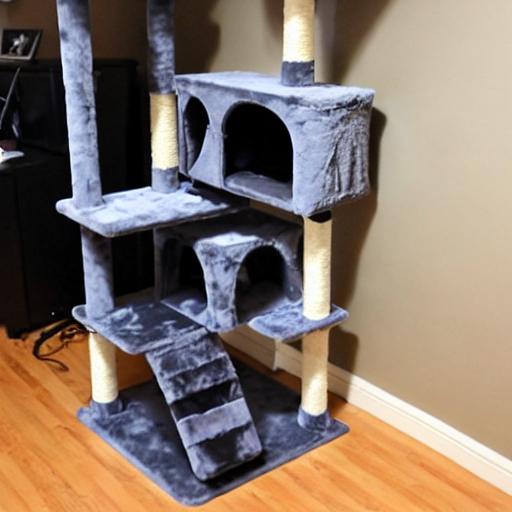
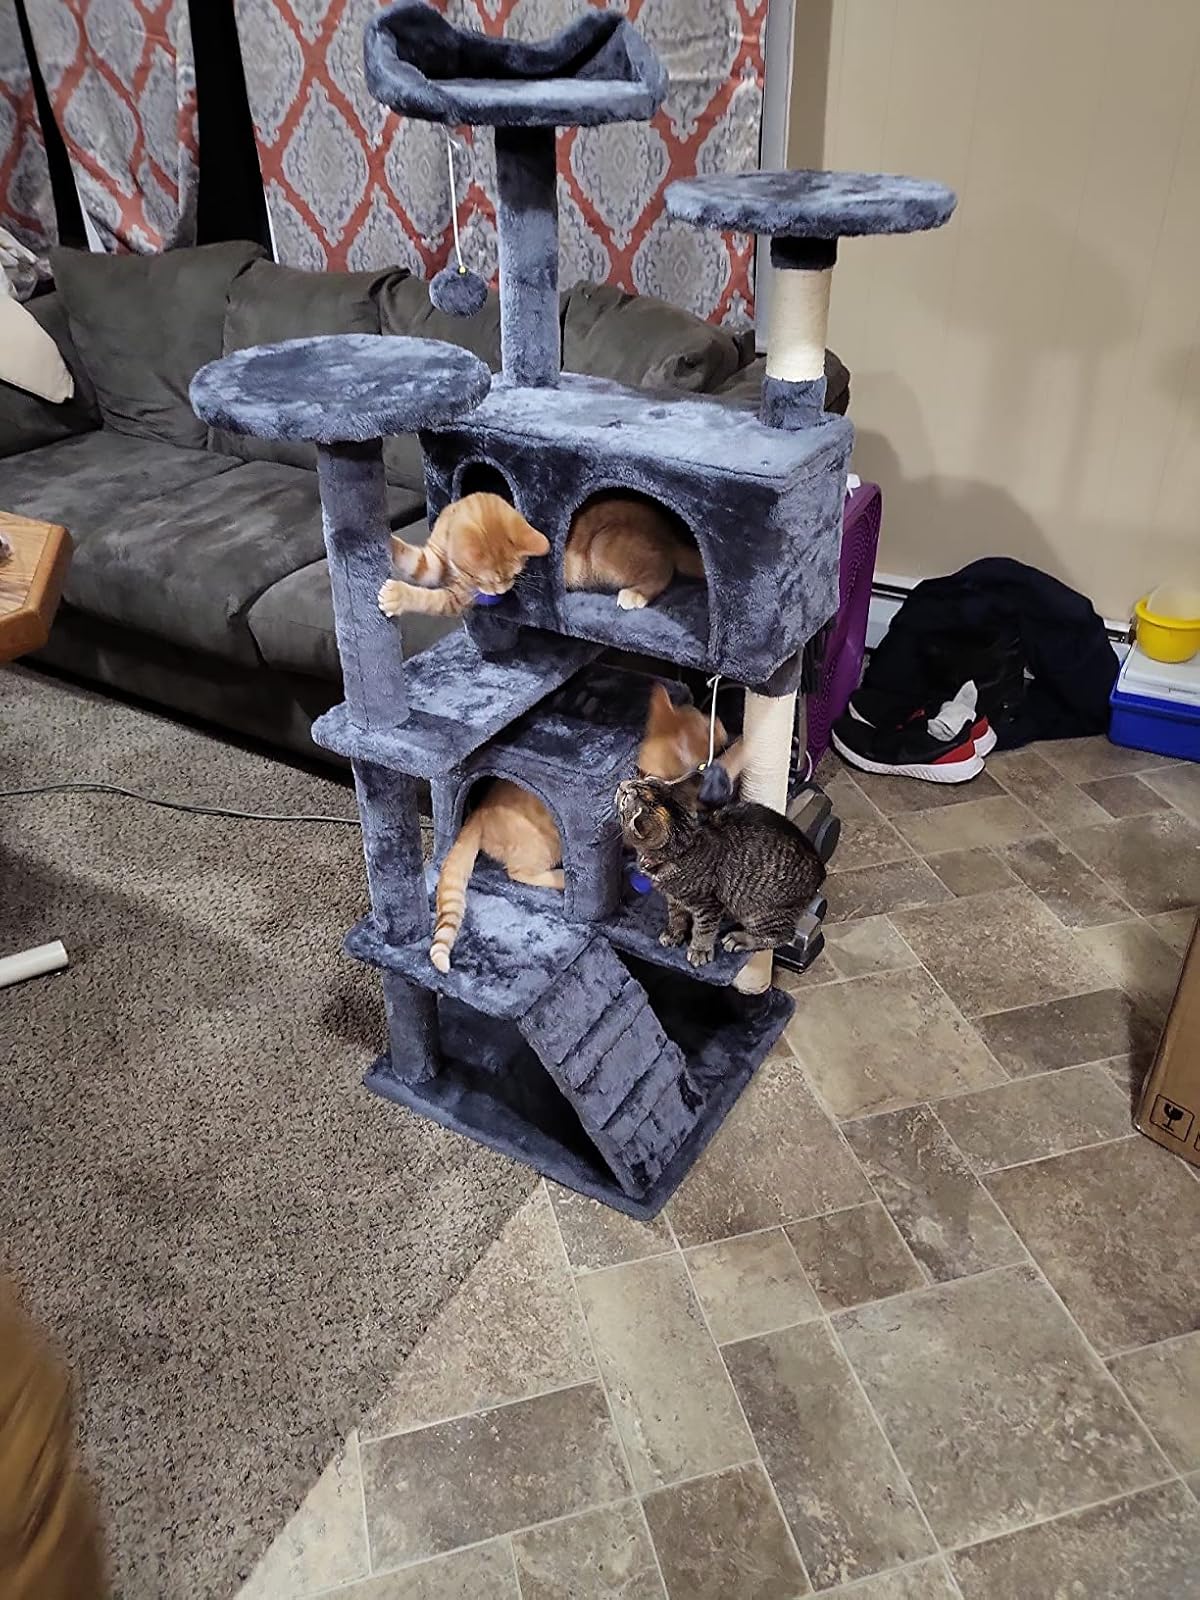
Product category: items_cat tree
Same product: no